Scott W. Skavdahl

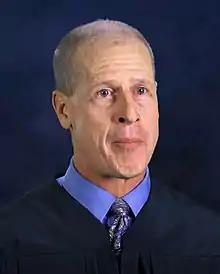
Skavdahl in 2021

Scott Wesley Skavdahl (born December 17, 1966) is a United States district judge of the United States District Court for the District of Wyoming.